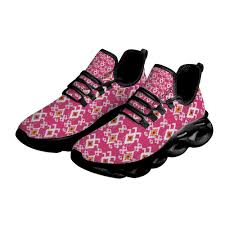
Label: Sneaker